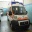
Label: ambulance